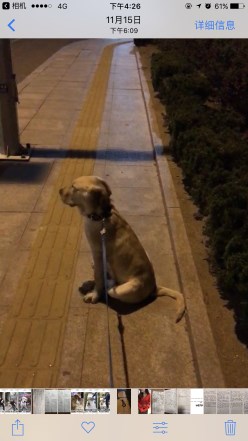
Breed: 3580-n000122-Labrador_retriever